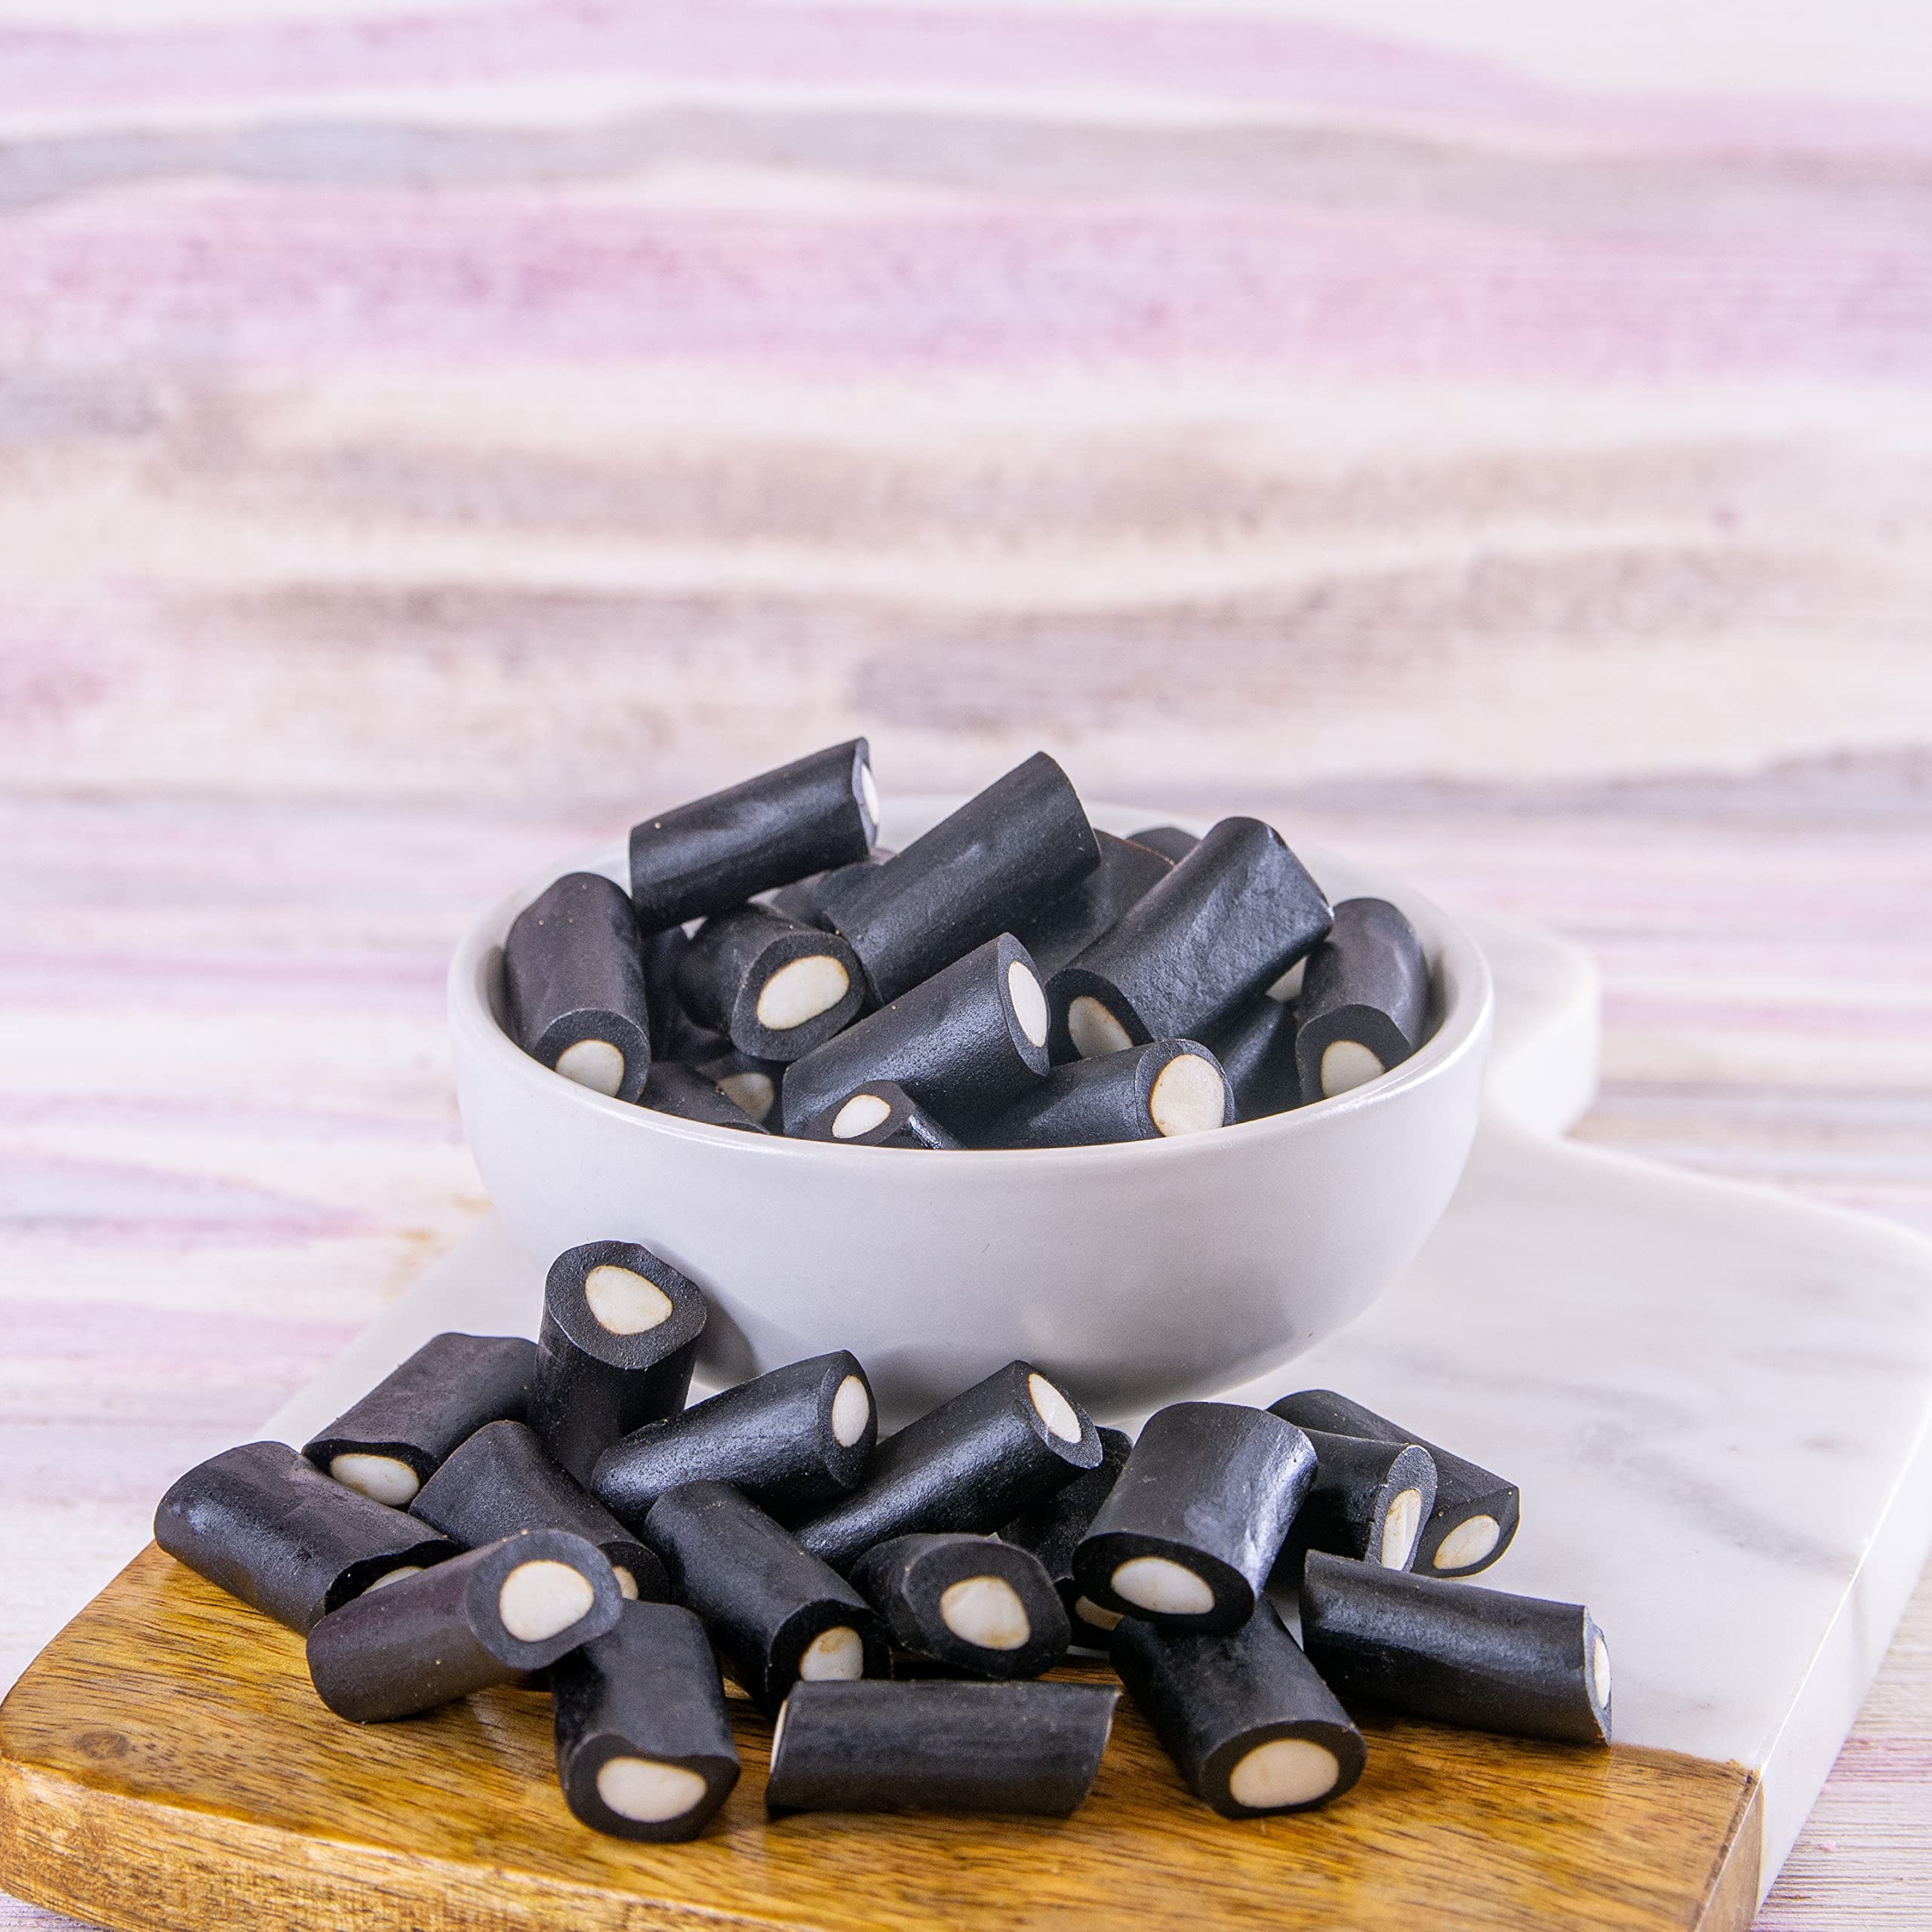
Item Name: Wockenfuss Candies Licorice Cream Rock - 1lb
Value: 1.0
Unit: Pound

Price: 19.58